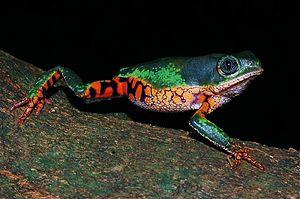
Pithecopus oreades est une espèce d'amphibiens de la famille des Phyllomedusidae.